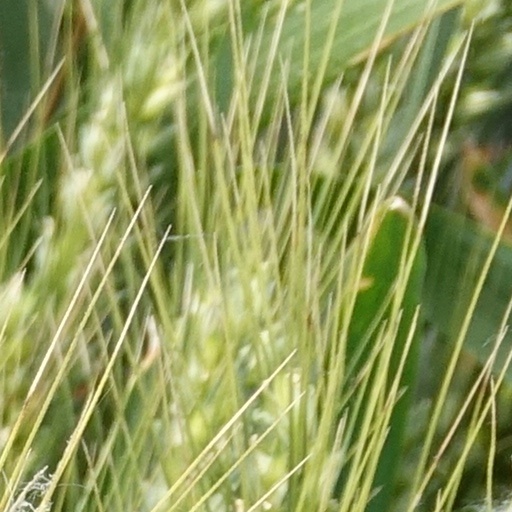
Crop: wheat